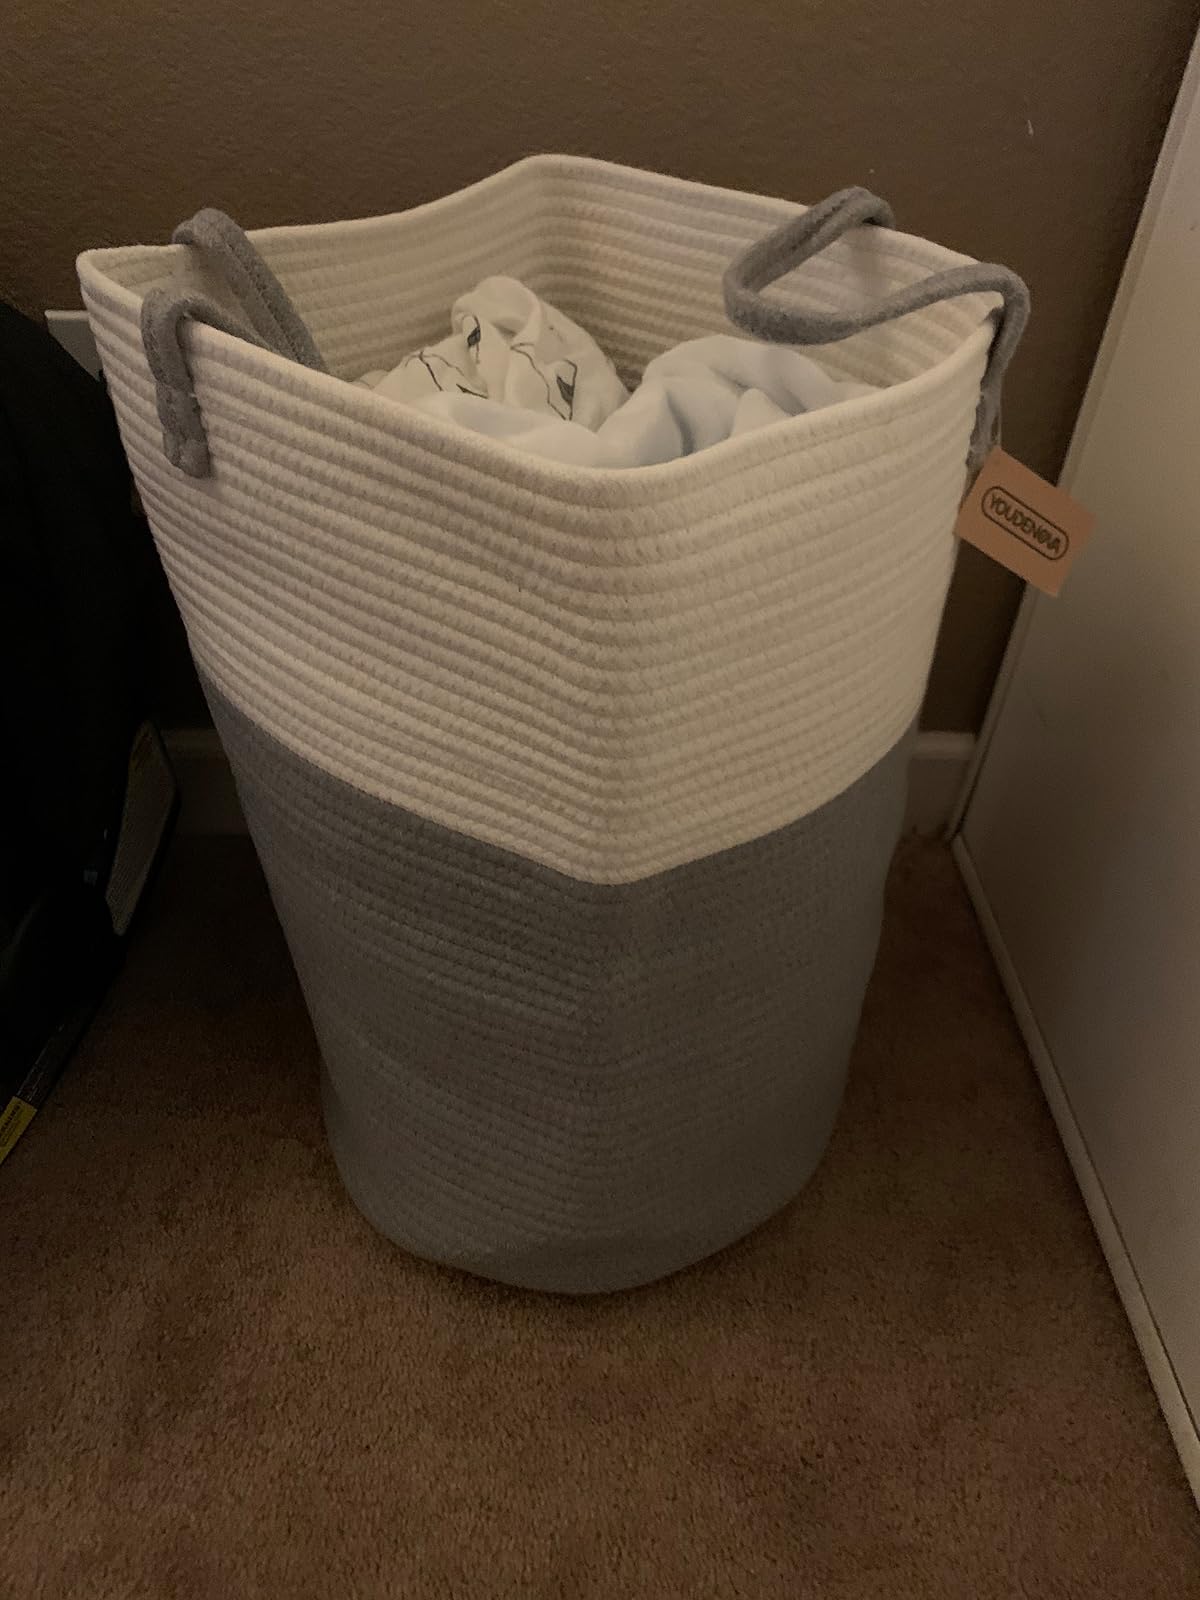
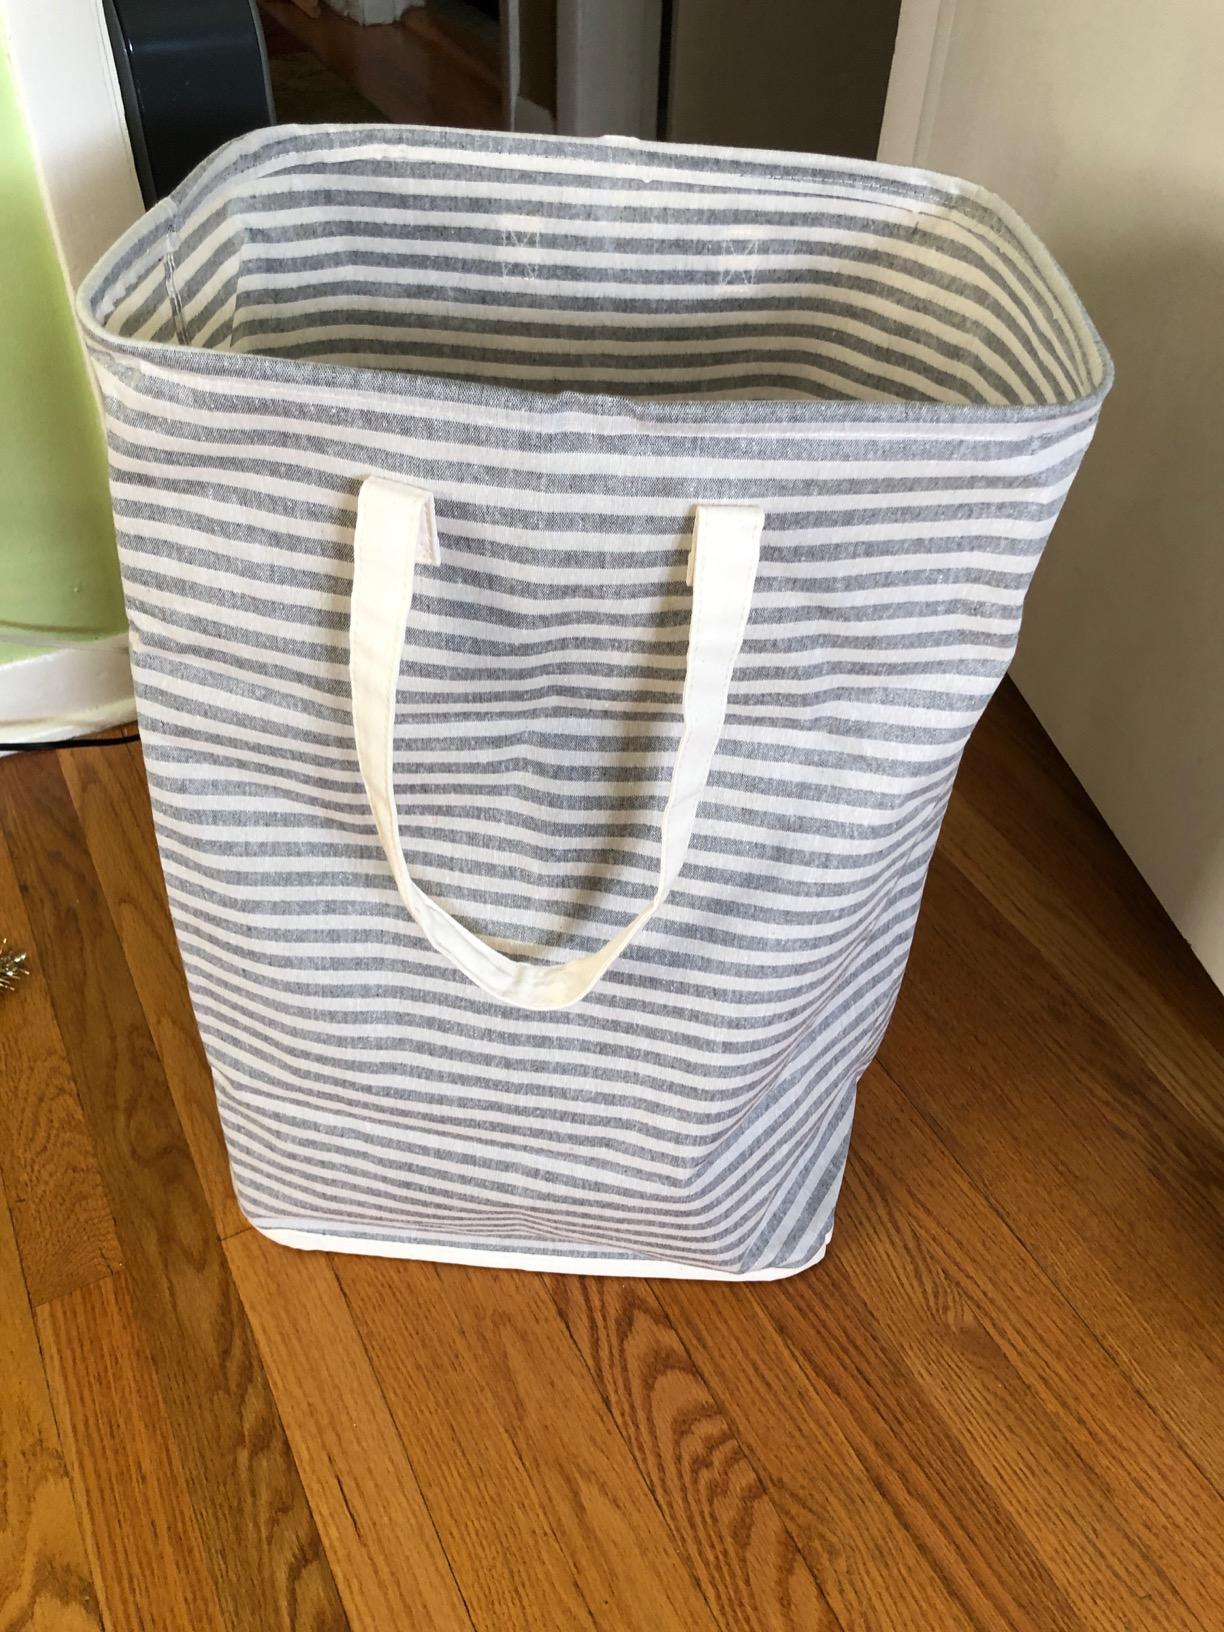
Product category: items_hamper
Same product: no